Postage stamps and postal history of Latvia

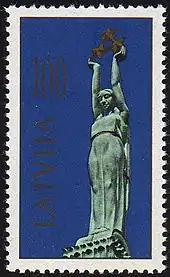
Stamp of Latvia issued in 1991 depicting the Freedom Monument in Riga

With the restoration of independence, Latvia resumed its own stamp program in 1991.